Gorges State Park

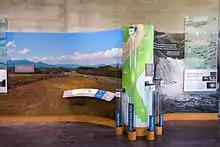
Rainfall and sciences at the park

The average yearly rainfall at Gorges State Park is over creating a temperate rain forest. The rainfall is a result of orographic lift which occurs when an air mass is forced from a low elevation to a higher elevation as it moves over rising terrain. The land at Gorges State Park rises over in just . As the air mass gains altitude it expands and cools adiabatically. This cooler air cannot hold the moisture as well as warm air can, which effectively raises the relative humidity to 100%, creating clouds and frequent precipitation and heavy rain.